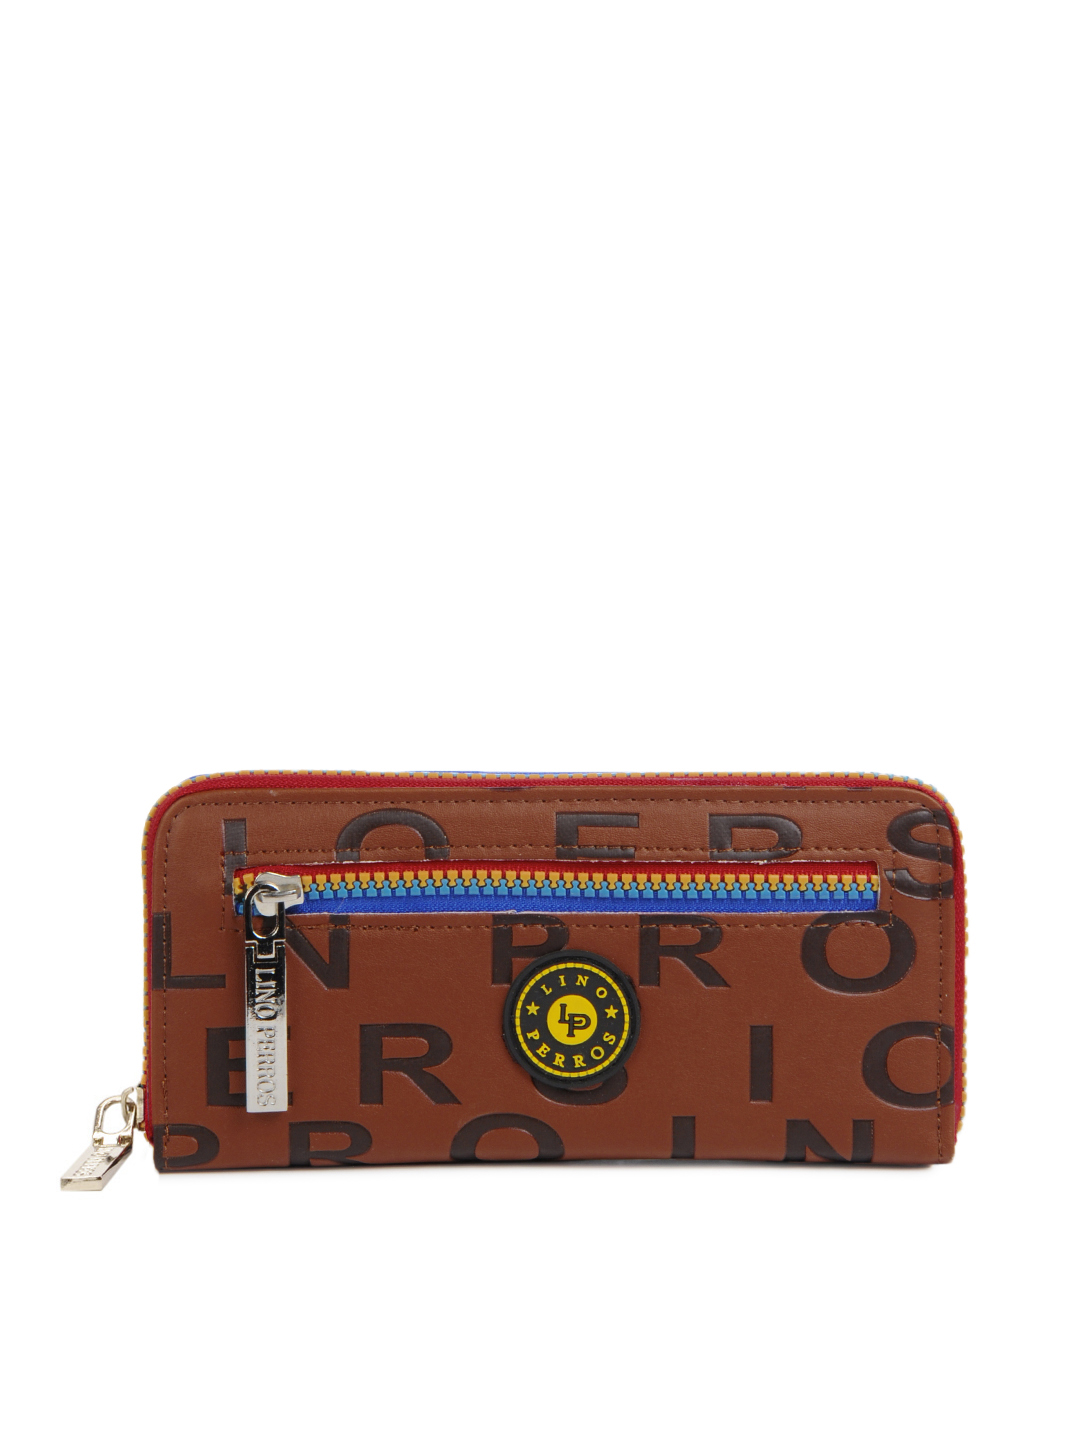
Lino Perros Women Brown Wallet
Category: Accessories / Wallets / Wallets
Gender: Women
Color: Brown
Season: Summer 2012
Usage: Casual